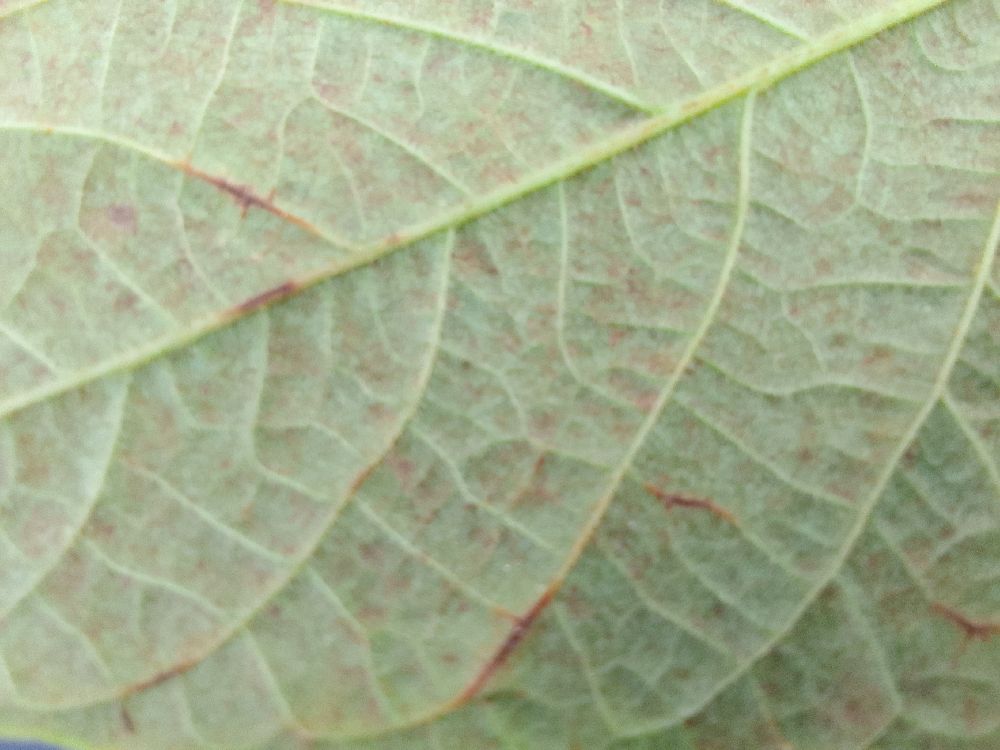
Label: anthracnose